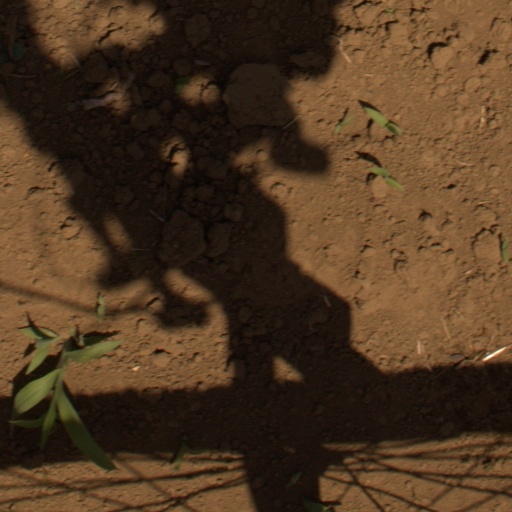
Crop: Jerusalem artichoke